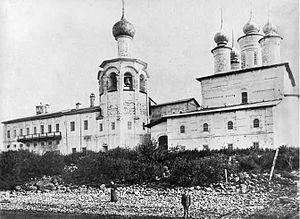
Le monastère Spasso-Kamenni ou monastère du Sauveur-Kammeny est une des plus anciens monastère de Russie du Nord, établi sur l'île de Kamenni sur le Lac Koubenskoïe dans l'oblast de Vologda. Détruit par le pouvoir soviétique du temps de l'URSS il est actuellement reconstruit.